As Thousands Cheer

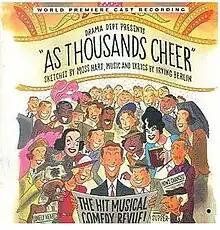
"As Thousands Cheer" 1998 cast

As Thousands Cheer is a revue with a book by Moss Hart and music and lyrics by Irving Berlin, first performed in 1933. The revue contained satirical sketches and witty or poignant musical numbers, several of which became standards, including "Heat Wave", "Easter Parade" and "Harlem on my Mind". The sketches were loosely based on the news and the lives and affairs of the rich and famous, as well as other prominent personalities of the day, such as Joan Crawford, John D. Rockefeller Jr., Noël Coward, Josephine Baker, and Aimee Semple McPherson.